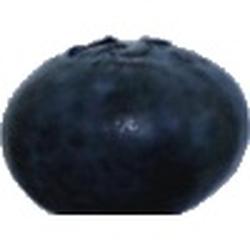
Label: Blueberry